Florence MacDowell

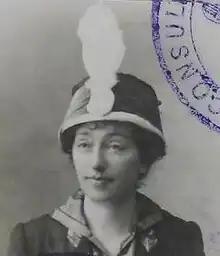
Florence MacDowell, c. 1912

Florence Ina MacDowell (c.1870s – 25 April 1939) was an Australian nurse who served in World War I.